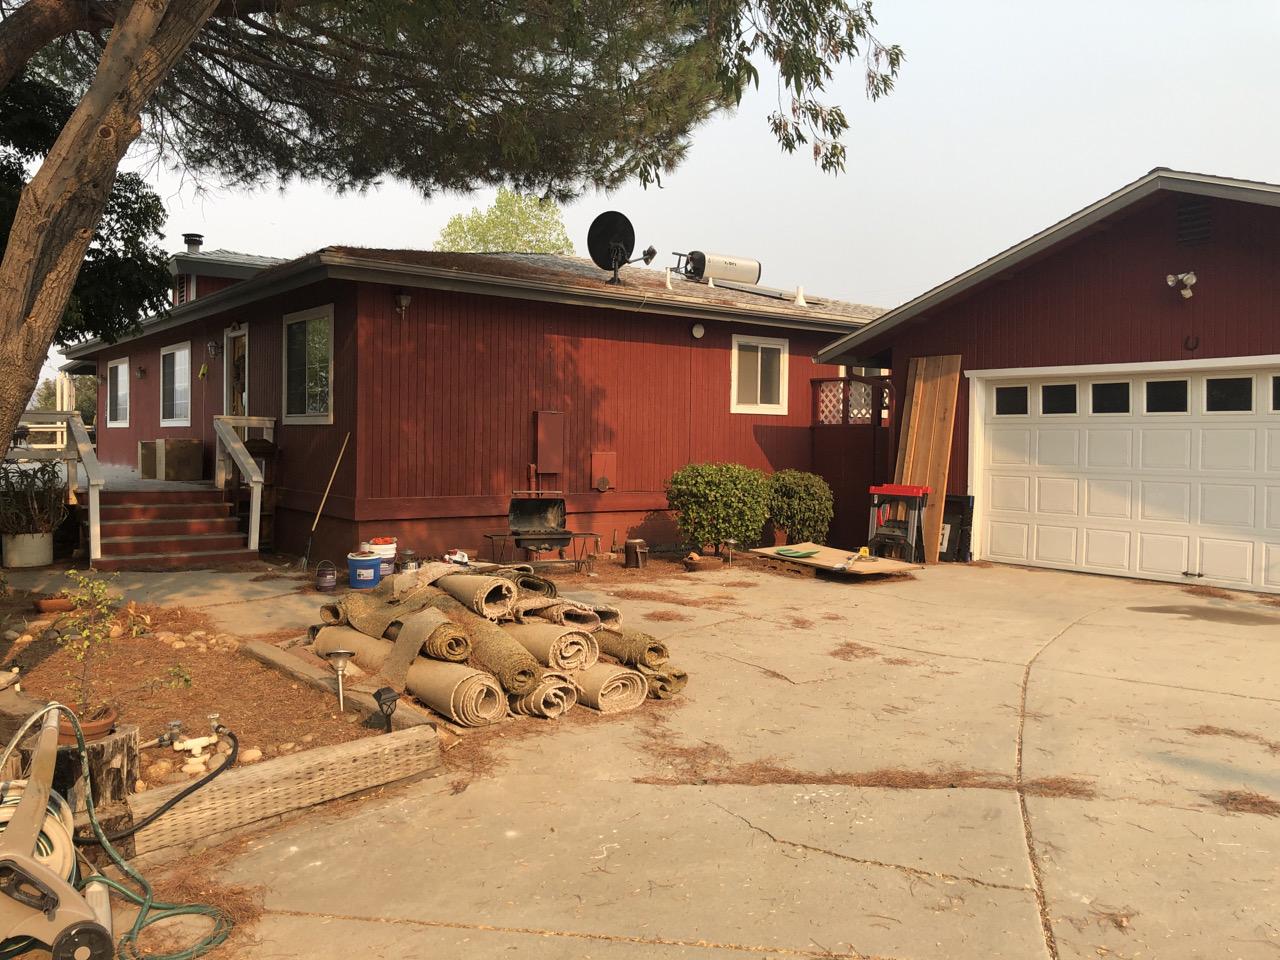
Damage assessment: no_damage